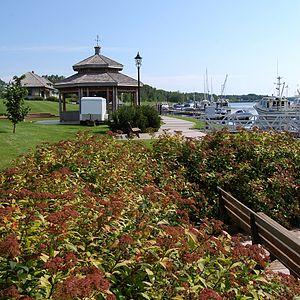
Montague est une ancienne ville de l'Île-du-Prince-Édouard, au Canada. La municipalité a été incorporée en 1917 et avait une population de 1 895 habitants en 2011.